Samuel Lincoln

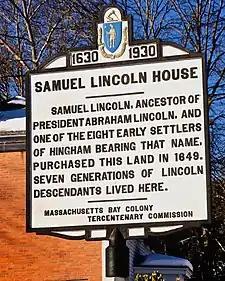
Historical marker, Samuel Lincoln House, Hingham, Massachusetts

Samuel Lincoln (24 August 1622 – 26 May 1690) was an Englishman and progenitor of many notable United States political figures, including his 4th-great-grandson President Abraham Lincoln and his 3rd-great-grandson Maine governor Enoch Lincoln. His 2nd-great-grandson Levi Lincoln Sr. and 3rd-great-grandson Levi Lincoln Jr. each served as Massachusetts Representatives, Governor and Lieutenant Governor. Because of Samuel Lincoln's descendants, his fortuitous arrival in the Massachusetts Bay Colony, and the fact that his ancestry is known for several generations, he is considered the father of the most prominent branch of Lincolns in the United States.